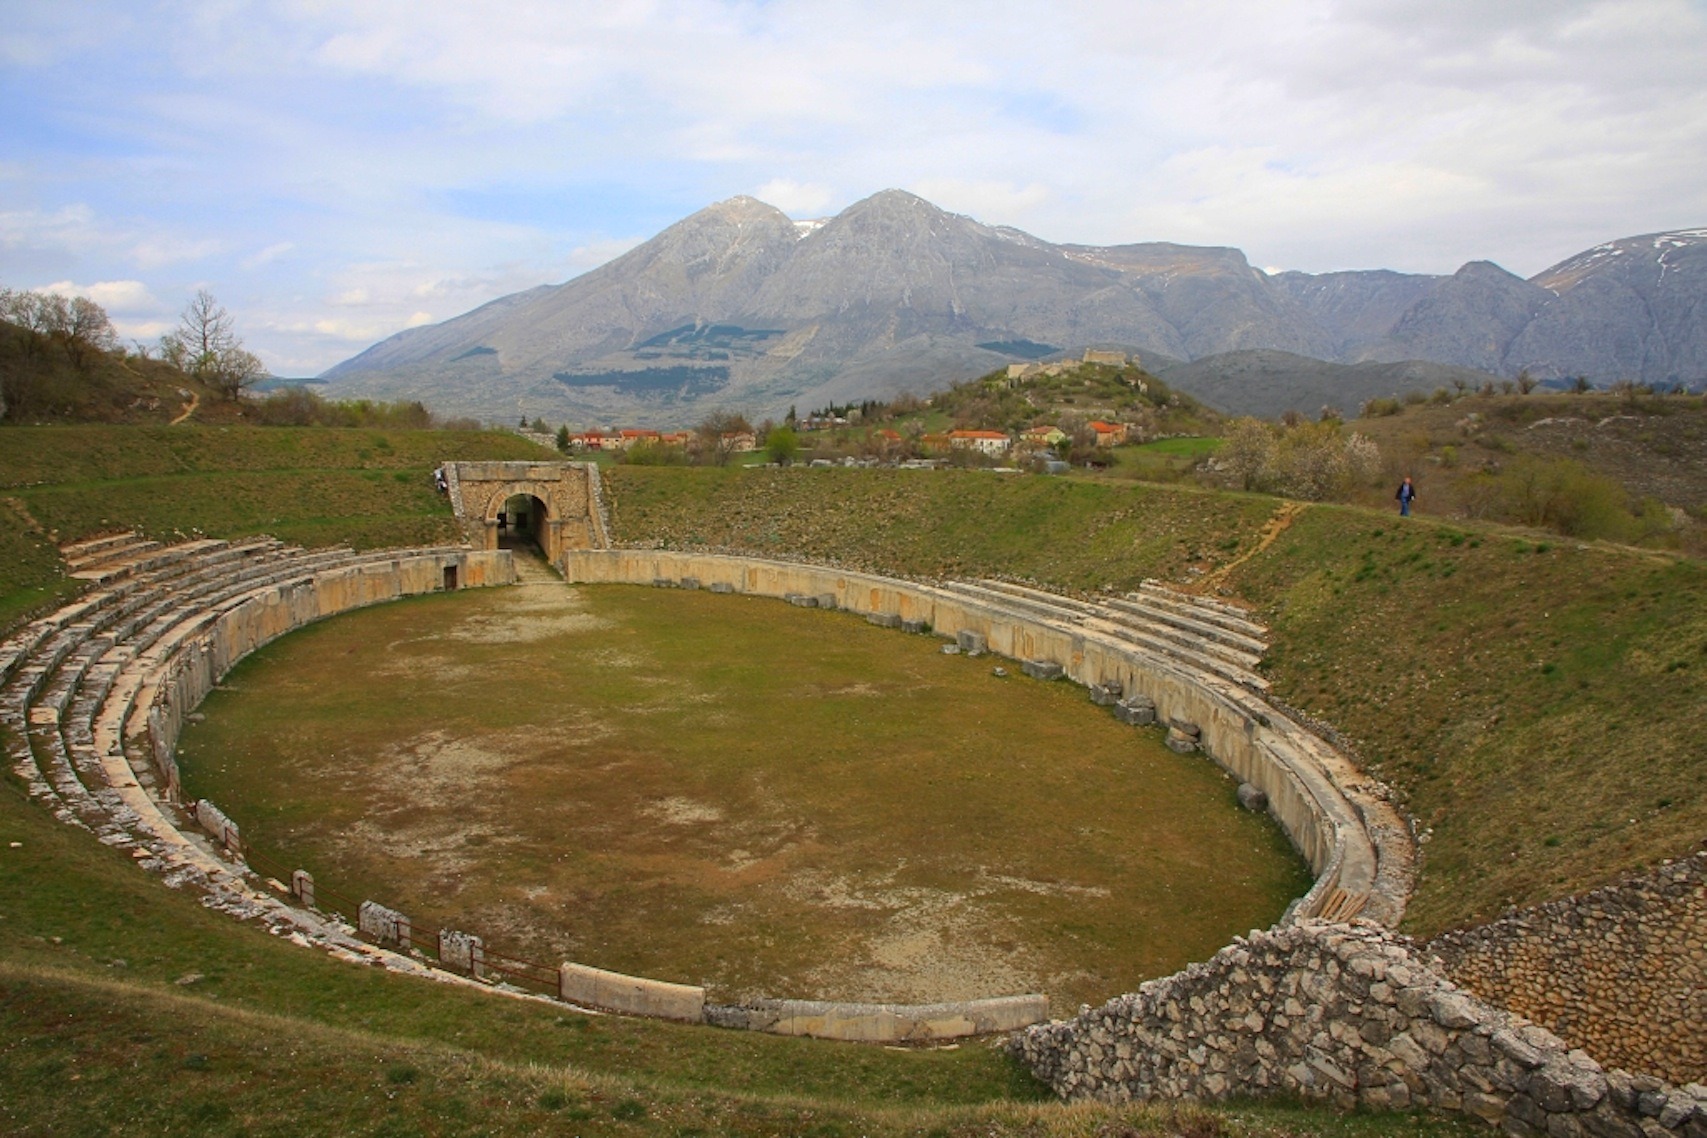
landscape, nature, mountain, sky, countryside, hill, river, valley, mountain range, stone, country, village, scenic, ancient, landmark, italy, reservoir, fortification, highland, waterway, outside, theatre, clouds, arena, mountains, ruins, plateau, grounds, historical, loch, destinations, rural area, landform, aerial photography, mountain pass, geographical feature, mountainous landforms